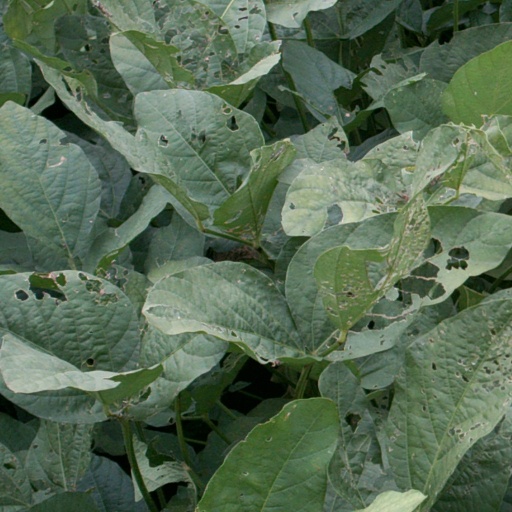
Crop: soybean